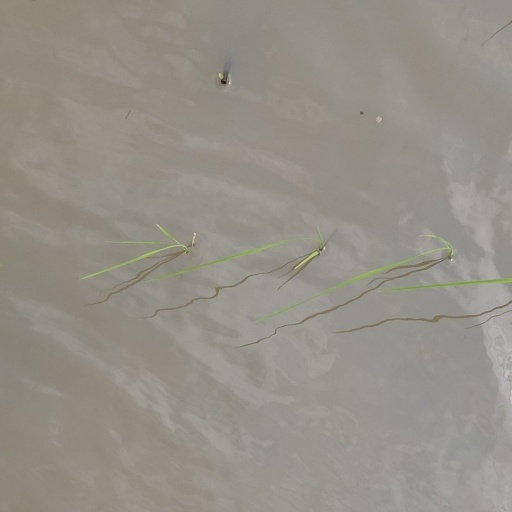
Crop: rice